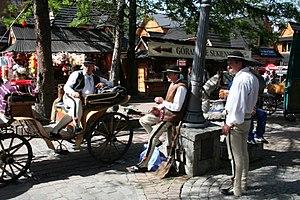
Zakopane [zakoˈpanε] est une ville de la voïvodie de Petite-Pologne, située au pied du massif le plus important du pays, les Tatras. Réputée pour ses paysages, pistes de ski, sentiers de randonnée, ainsi que pour sa culture populaire unique, elle est considérée comme la capitale des sports d'hiver de la Pologne. C’est également la ville la plus élevée du pays et un important centre touristique. Bien qu'elle ne soit pas très grande, elle attire près de trois millions de touristes par an, ce qui la place en troisième position dans le pays après Varsovie et Cracovie.